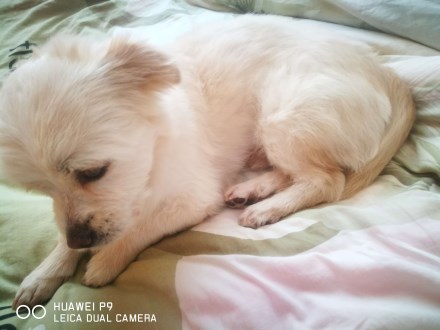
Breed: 5355-n000126-golden_retriever